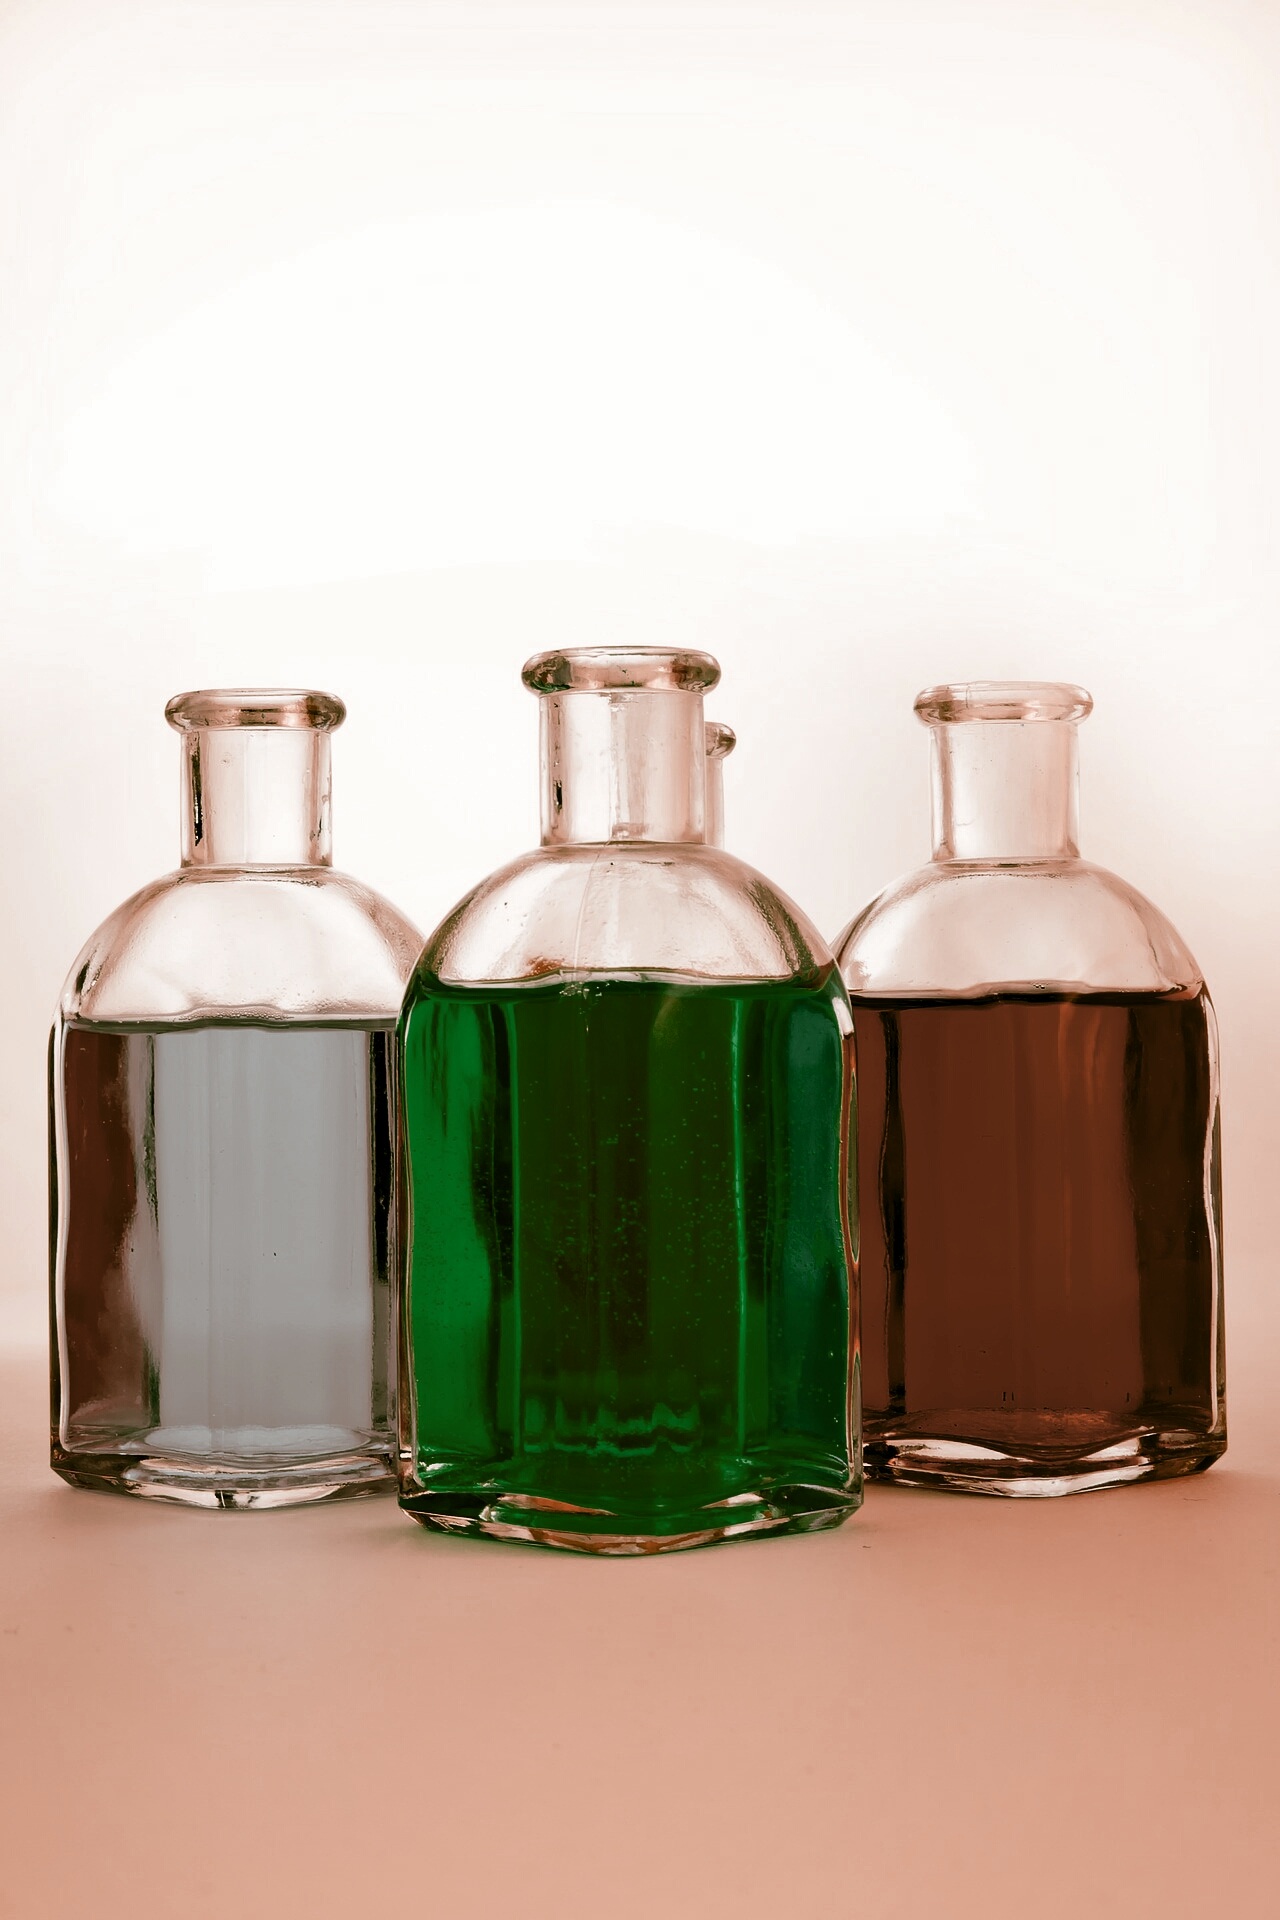
liquid, glass, color, bottle, tableware, wine bottle, glass bottle, bottles, perfume, distilled beverage, drinkware